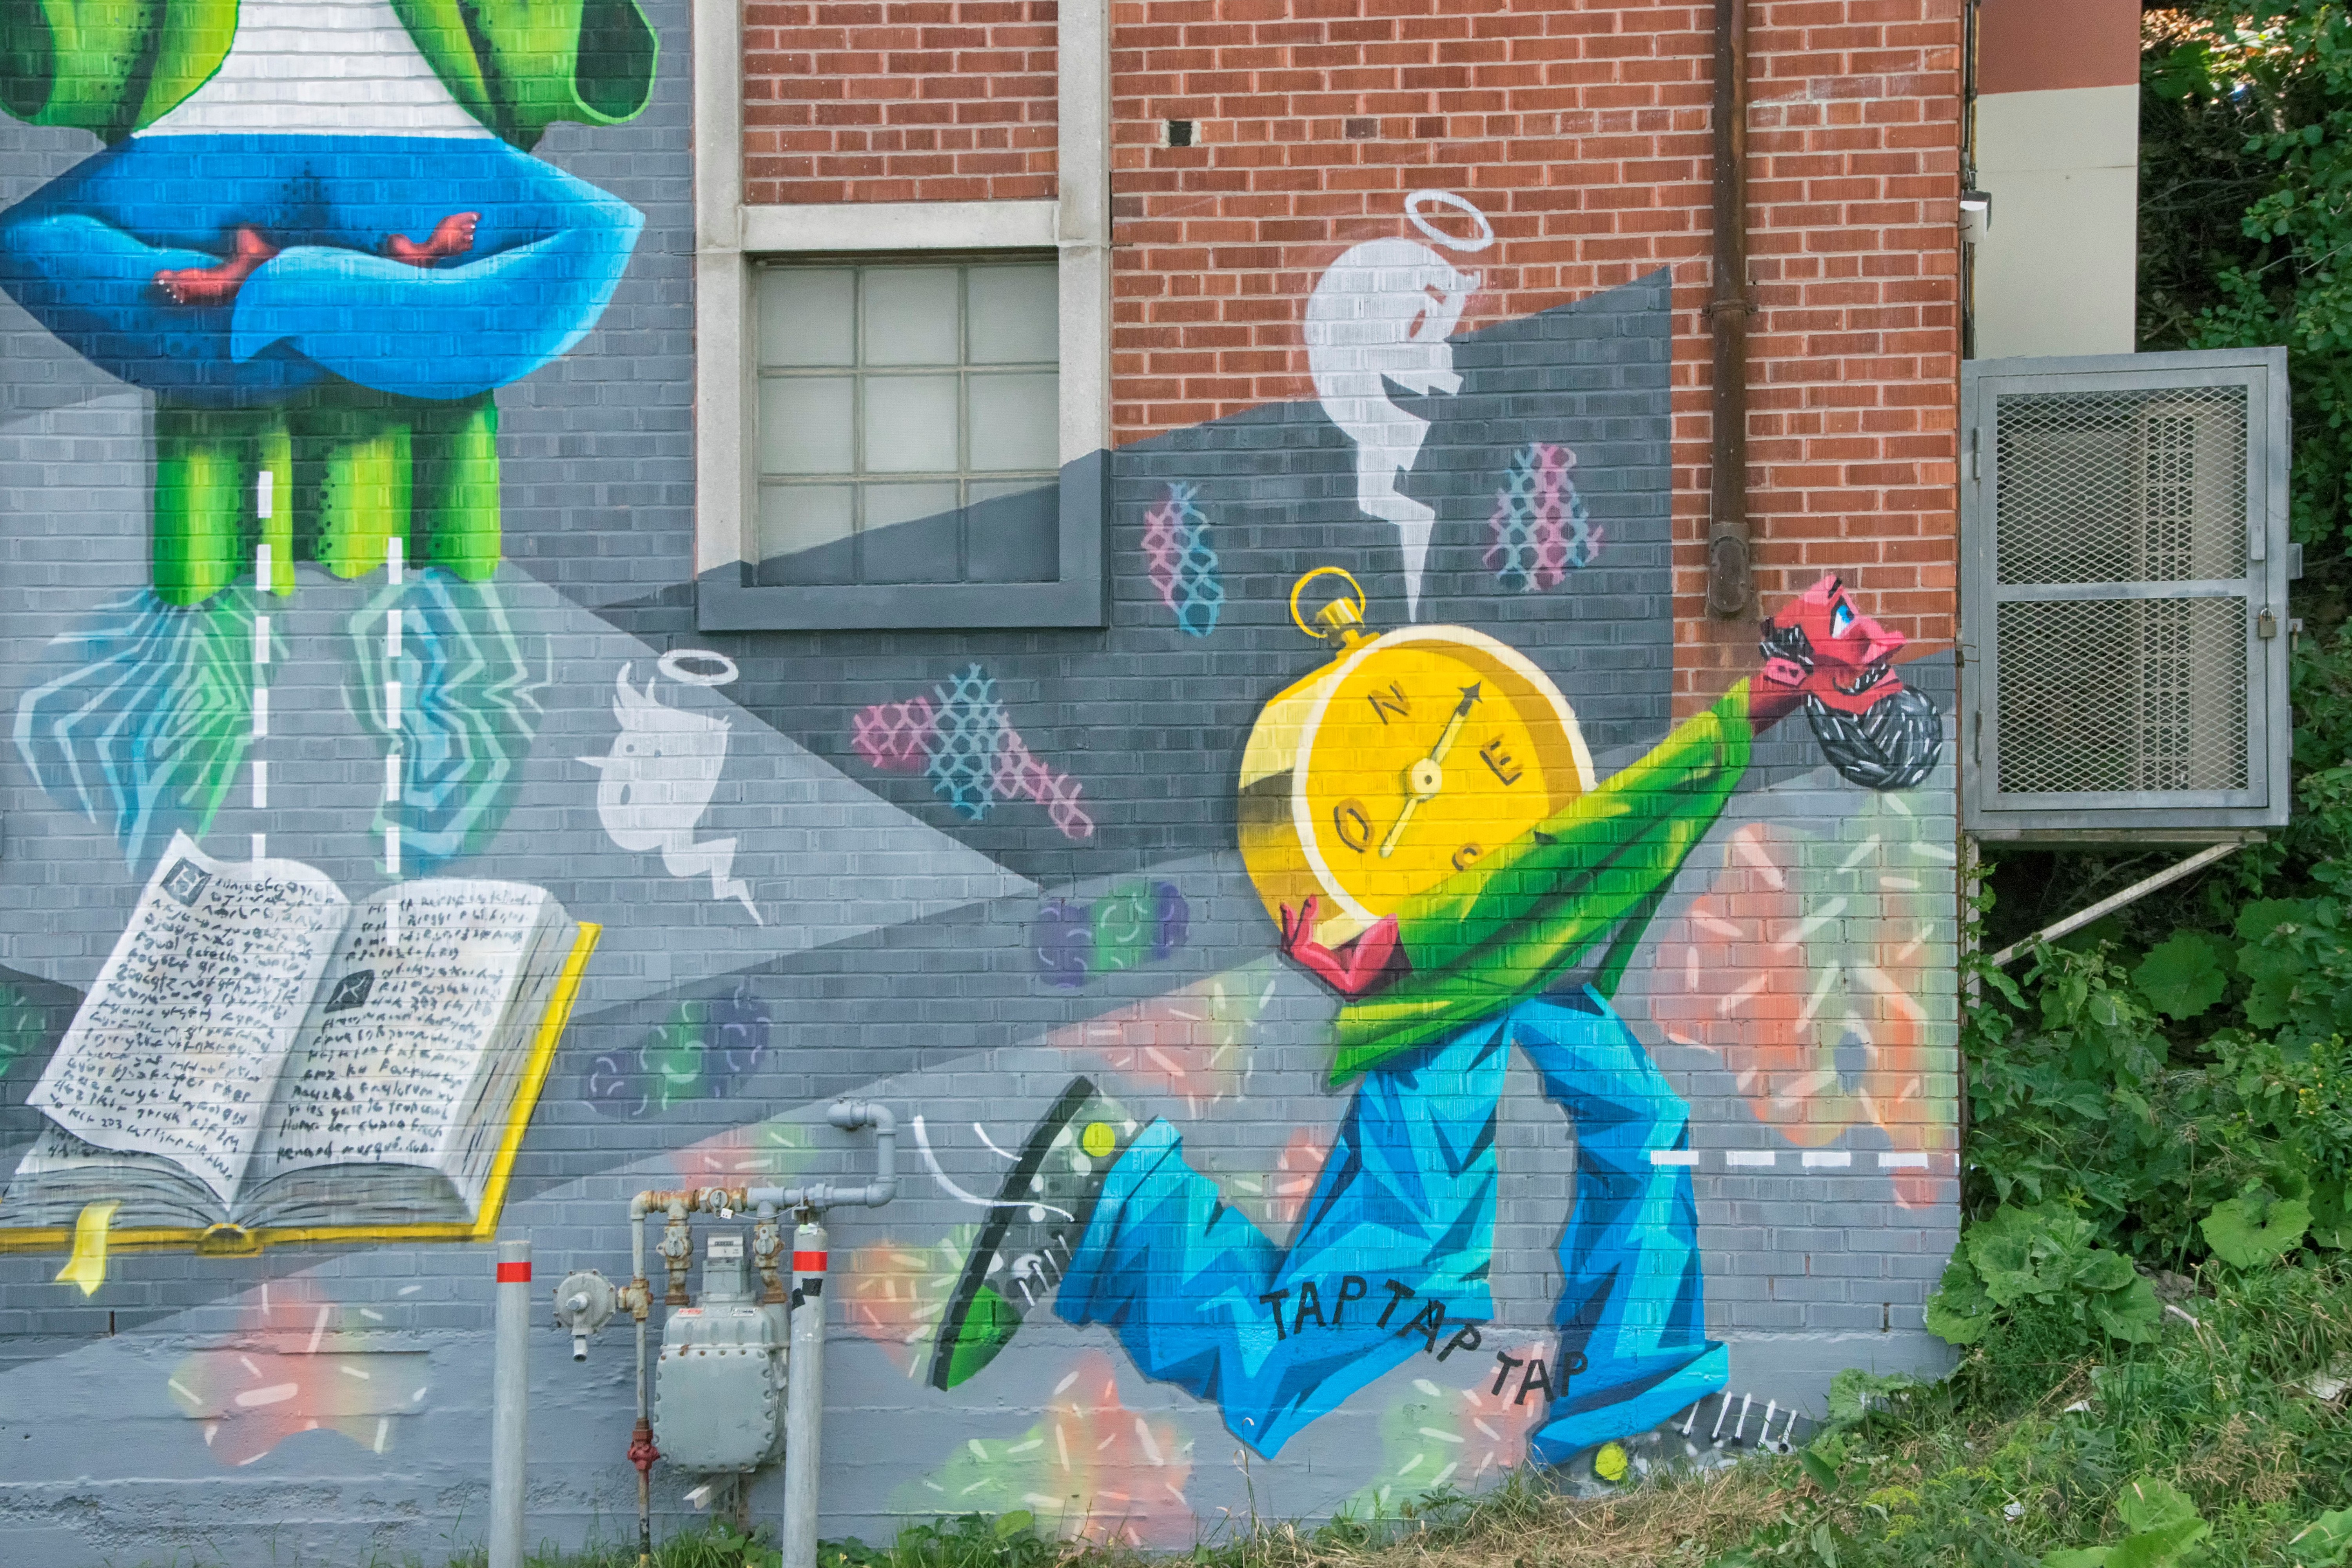
play, graffiti, street art, art, canada, playground, mural, quebec, sherbrooke, inflatable